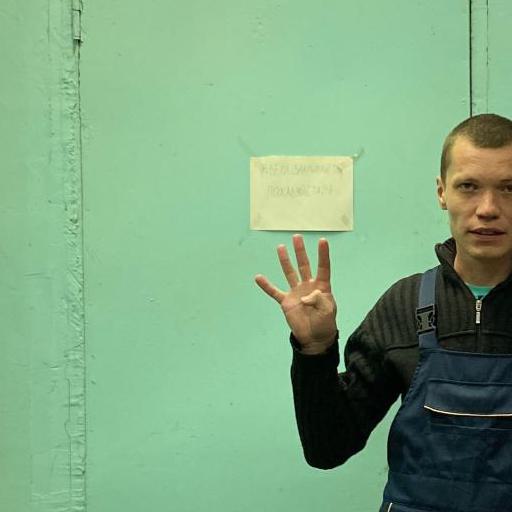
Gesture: four